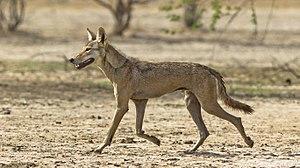
Le Loup, aussi appelé Loup commun ou Loup gris, est l'espèce de canidés la plus répandue. L'appellation la plus courante est « loup » tout court, bien que ce nom désigne également d'autres canidés.